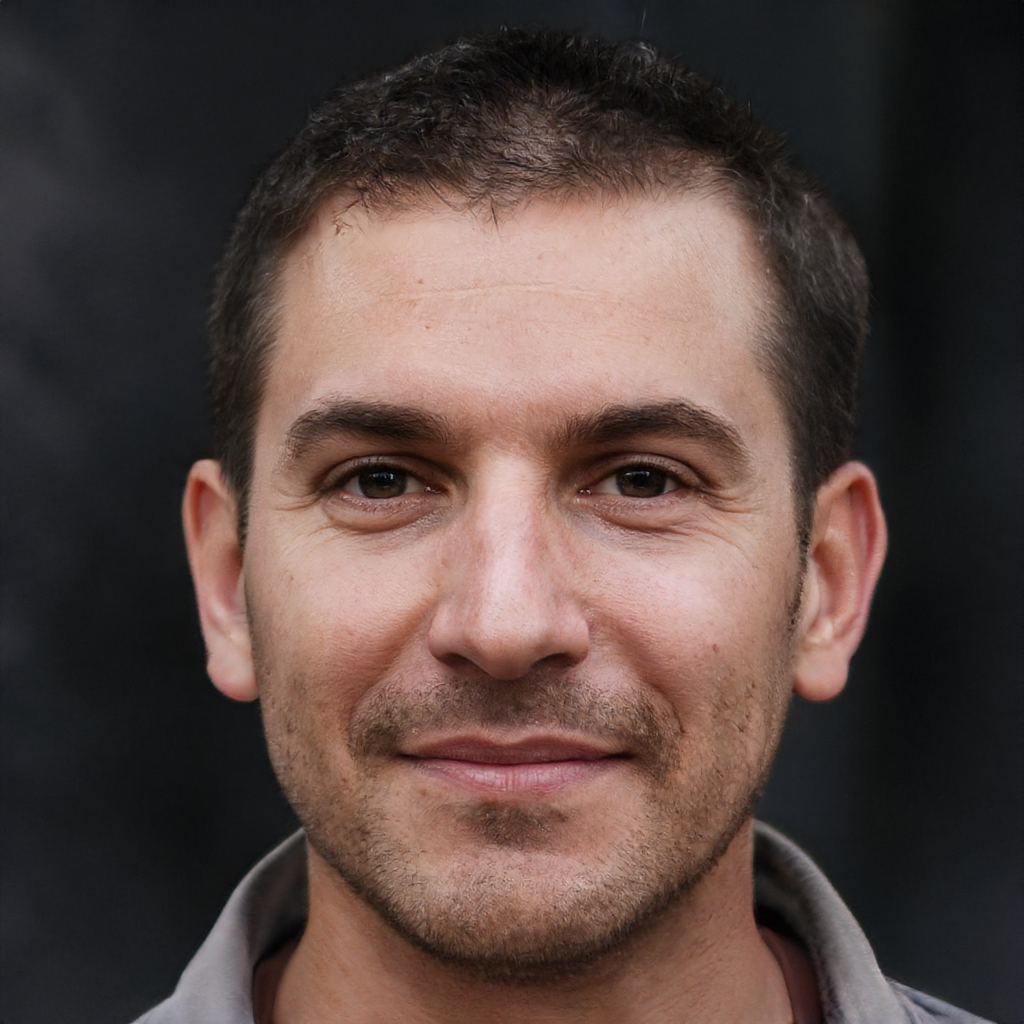
Gender: Male